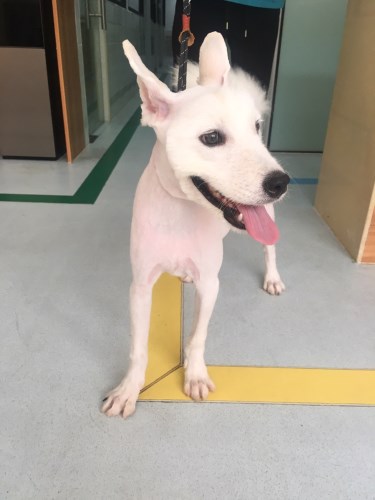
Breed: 2192-n000088-Samoyed